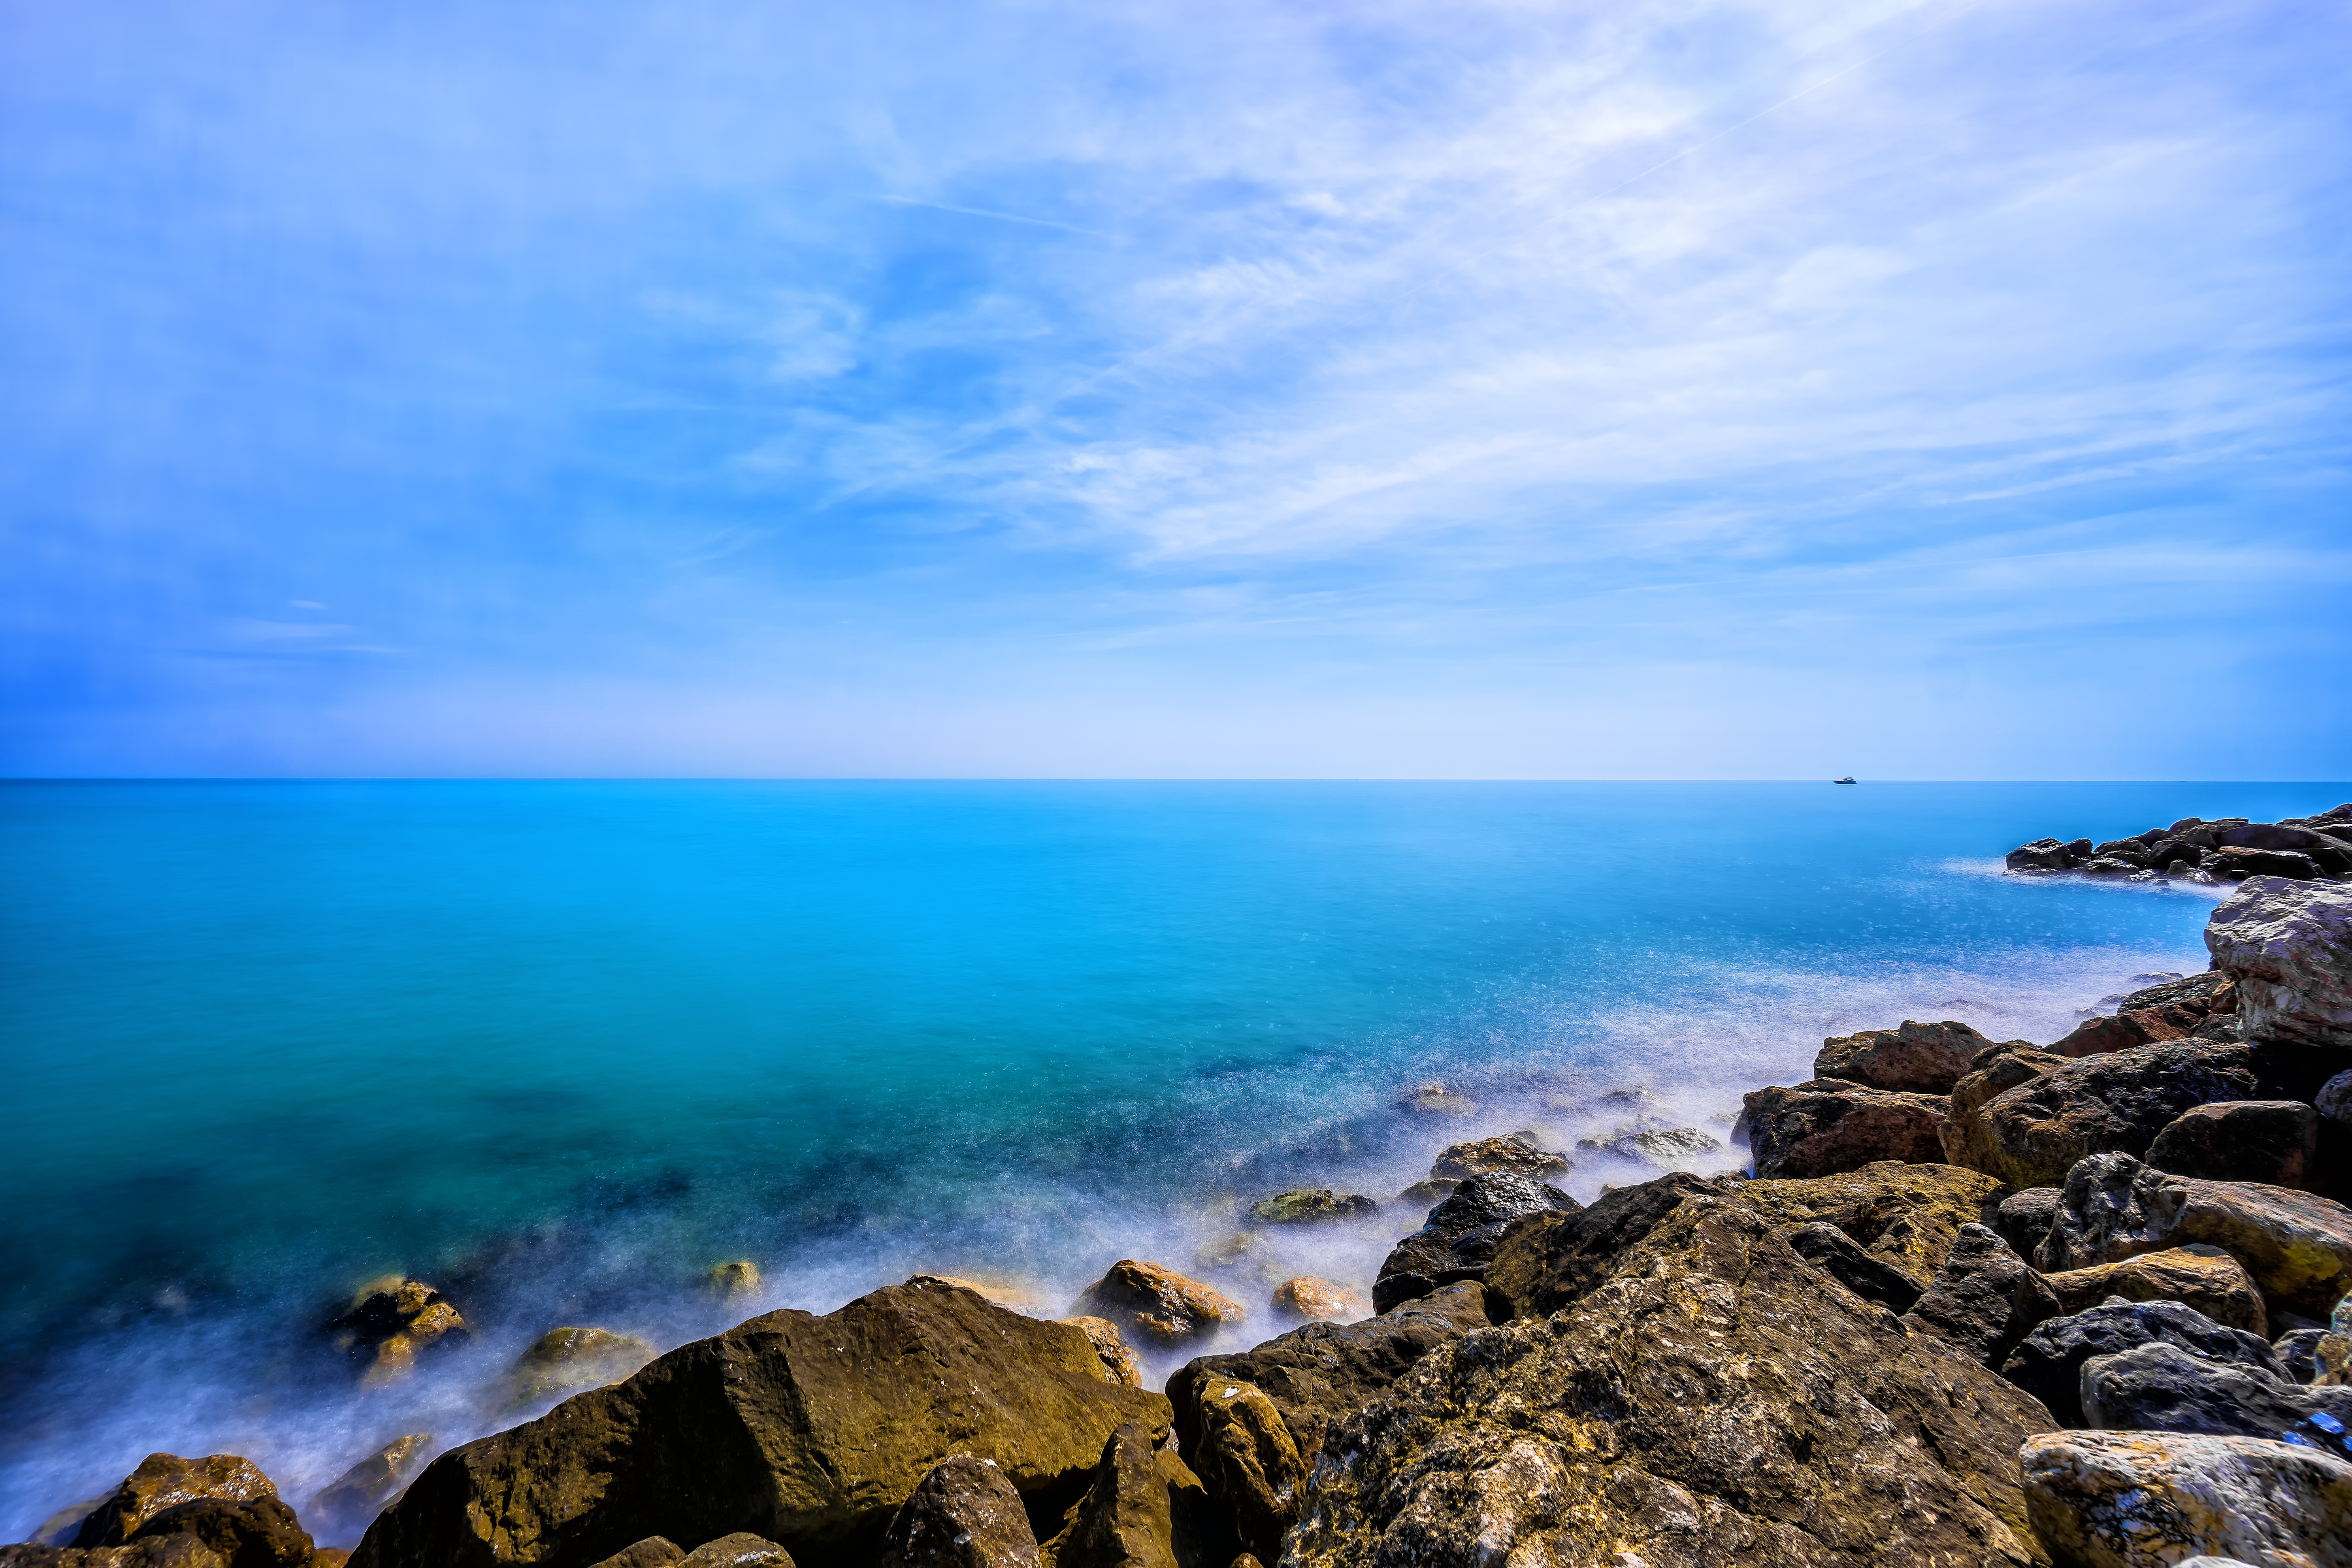
beach, landscape, sea, coast, water, nature, rock, ocean, horizon, cloud, sky, sunrise, sunlight, shore, wave, travel, cliff, dusk, cove, scenic, natural, seascape, bay, island, seashore, terrain, material, body of water, rocks, outdoors, stones, turquoise, tropics, cape, islet, wind wave, cliff coast